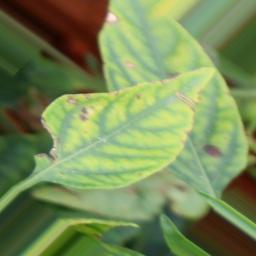
Label: nutritional